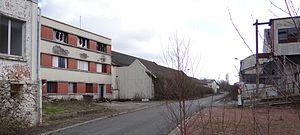
Verrerie Sovirel d'Aniche en 2015
La Verrerie Saint-Martin est fondée en 1852 par M. Henry Delhay, Jacques-Joseph Boucqiaux et Constant Lemaire sur Aniche dans le Nord. À son décès, son comptable M. Delille reprend l'exploitation. Sovirel y produira du Pyrex jusqu'en 1996. En 2015, c'est une friche industrielle.